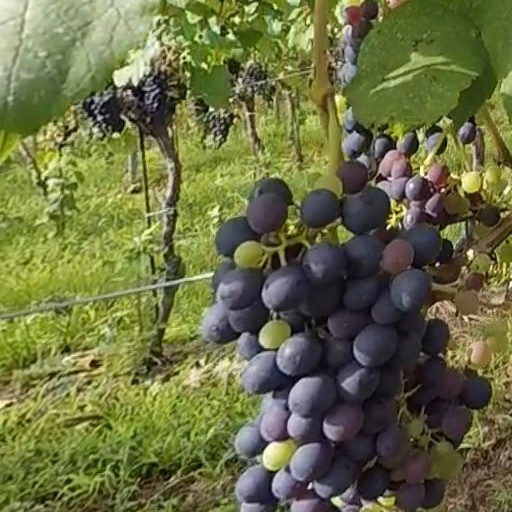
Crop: grape